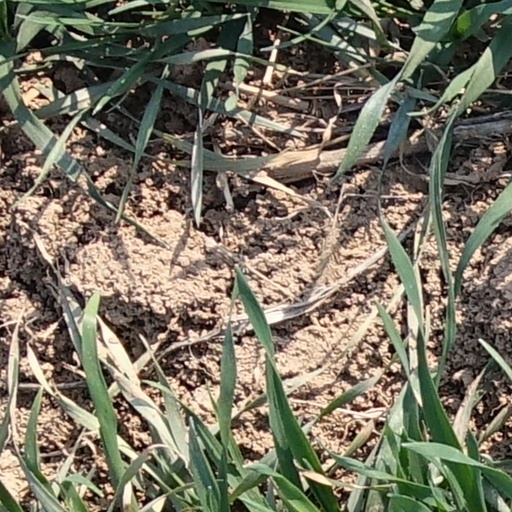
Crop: wheat